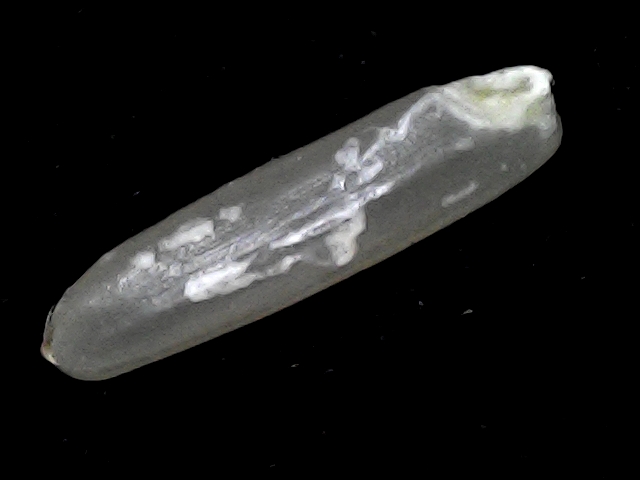
Rice variety: BD57